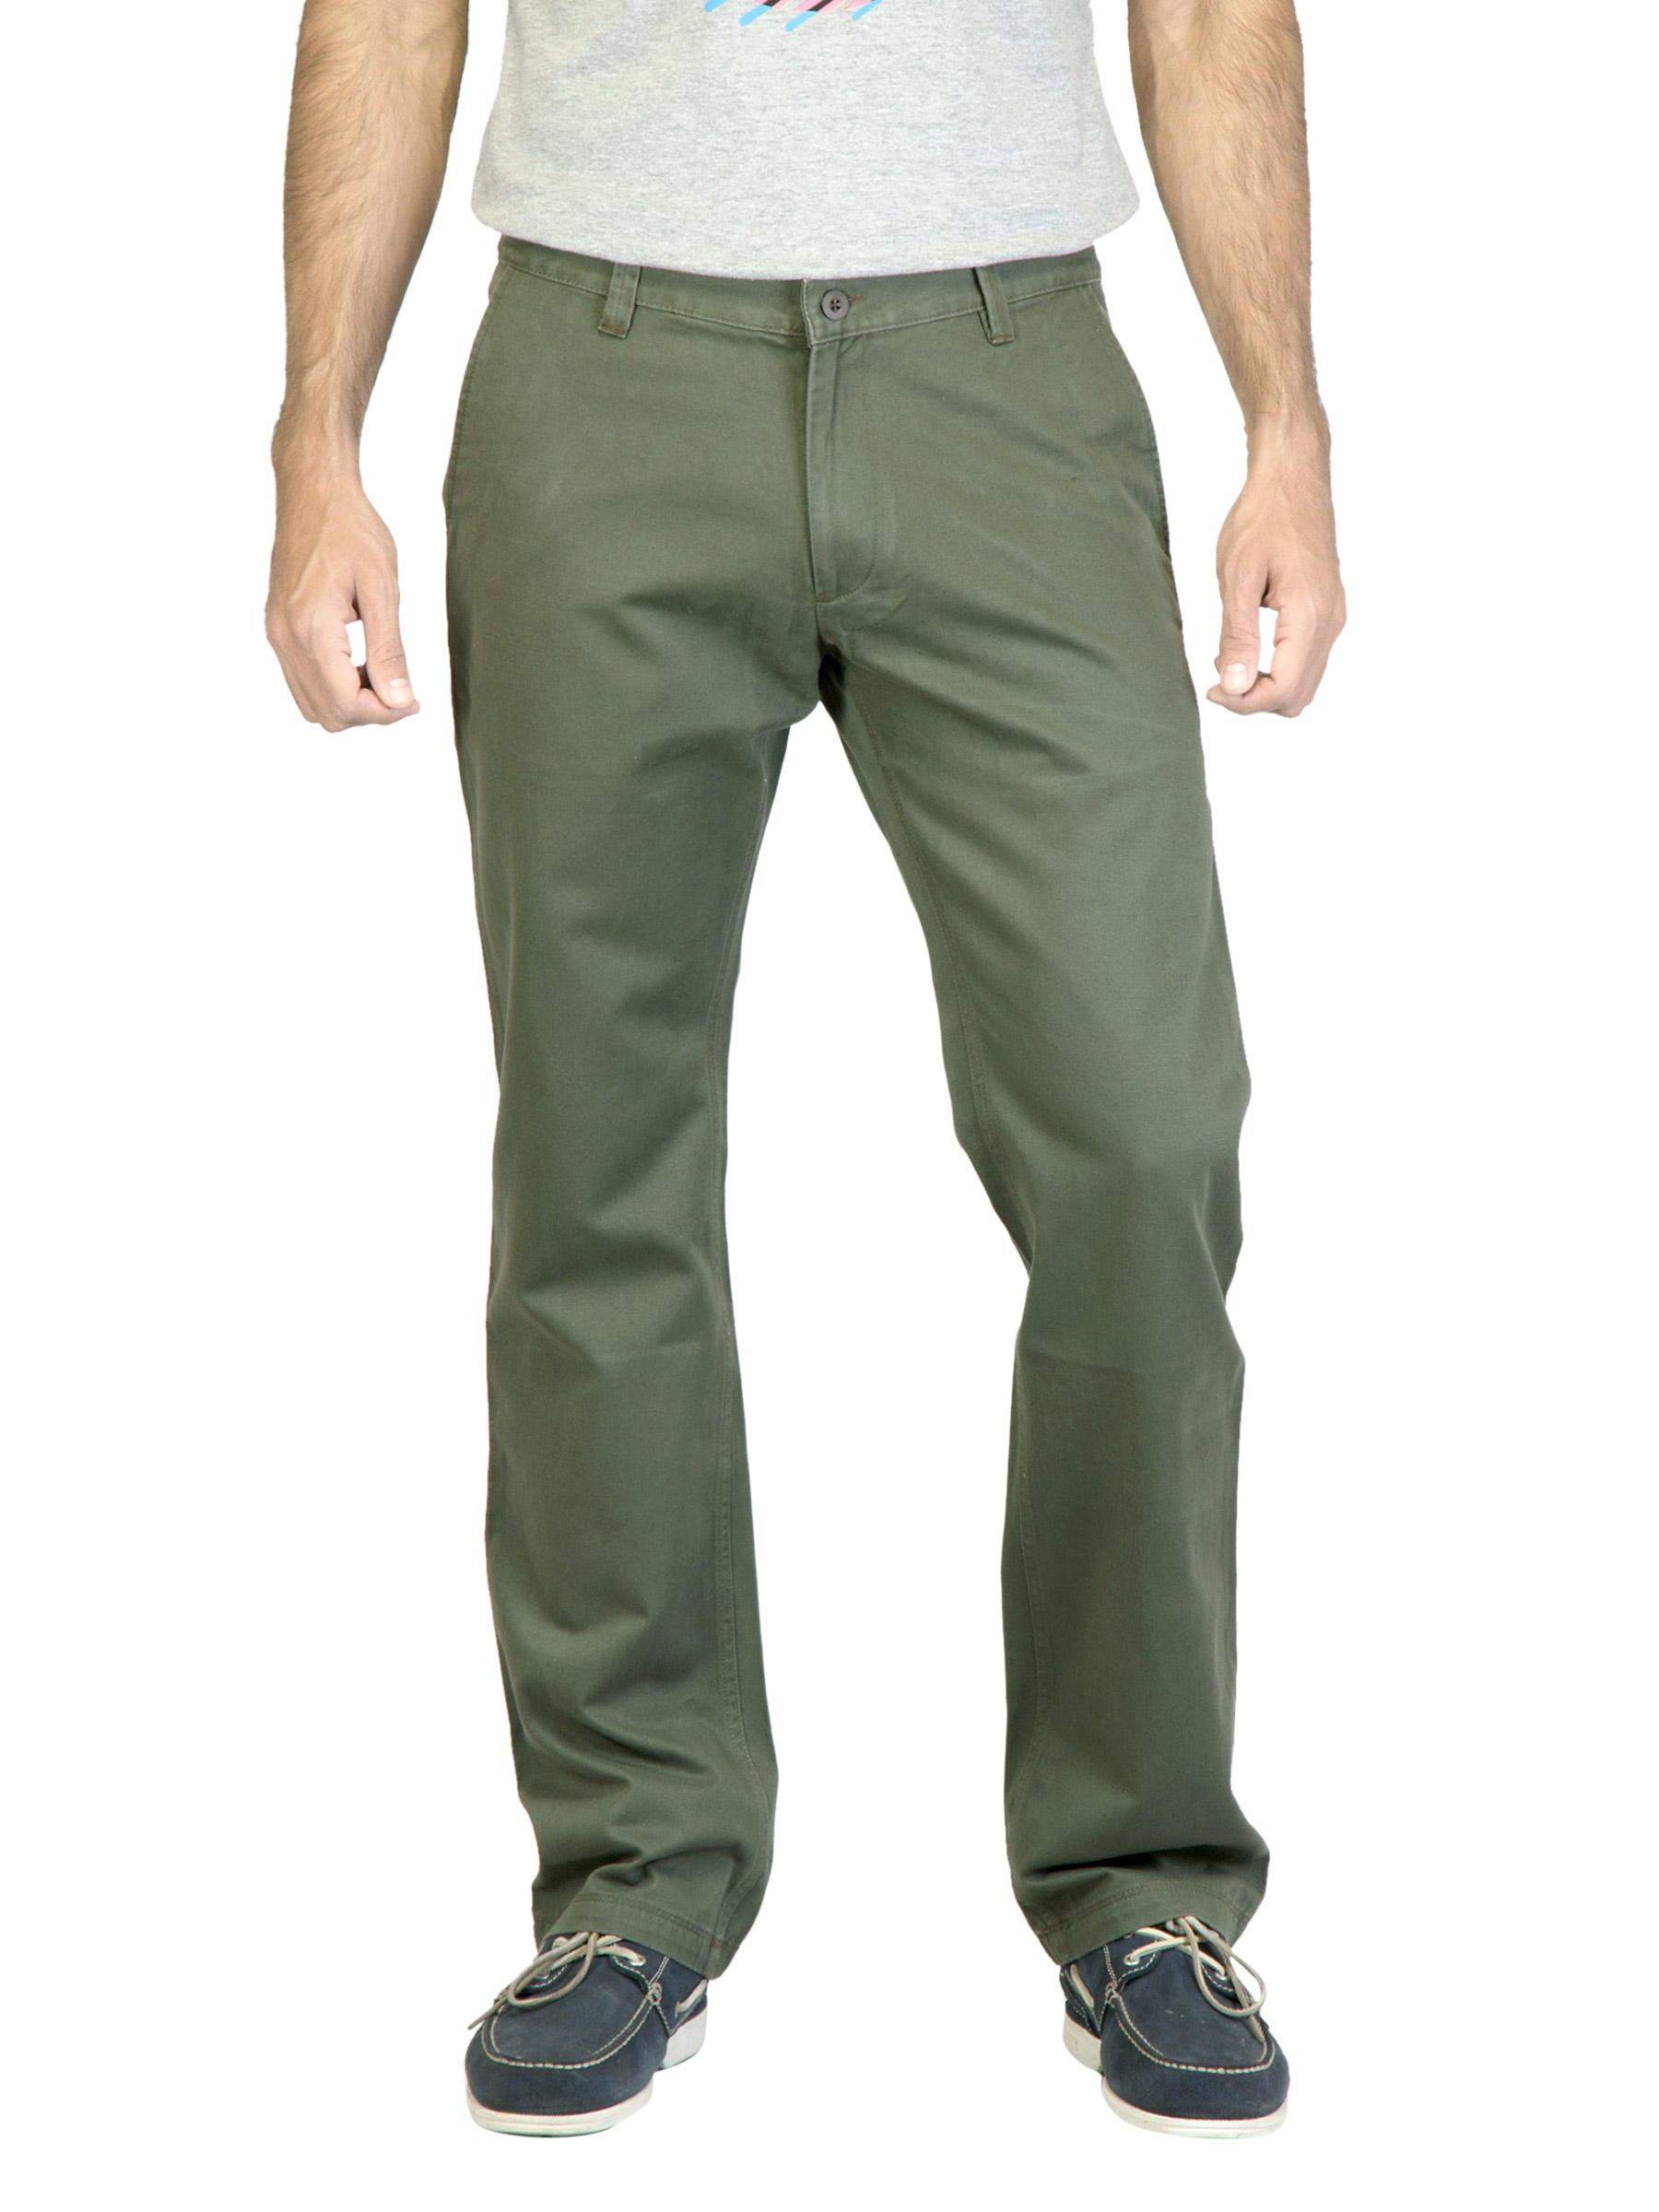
Highlander Men Olive Trousers
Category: Apparel / Bottomwear / Trousers
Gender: Men
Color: Olive
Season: Summer 2012
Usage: Casual